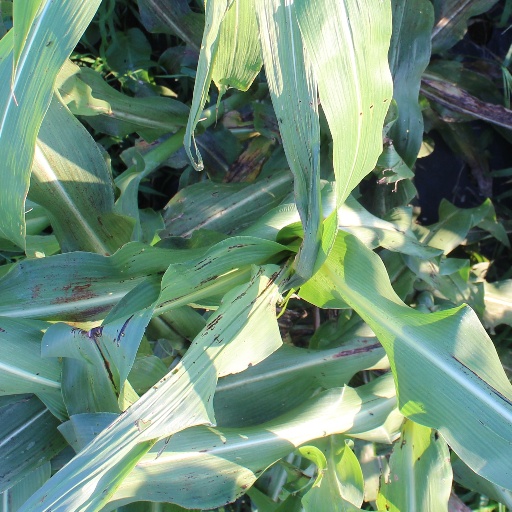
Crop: sorghum